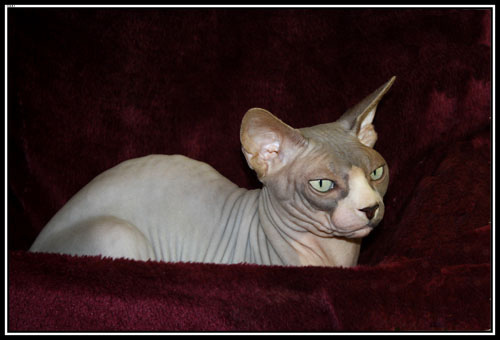
Animal: cat
Breed: Sphynx